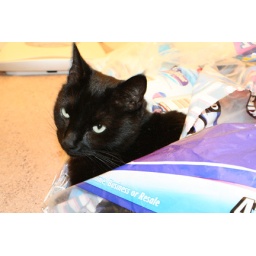
Squal really likes sitting in bags. Espcially the big bag that the toilet paper comes in.